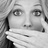
Emotion: surprise